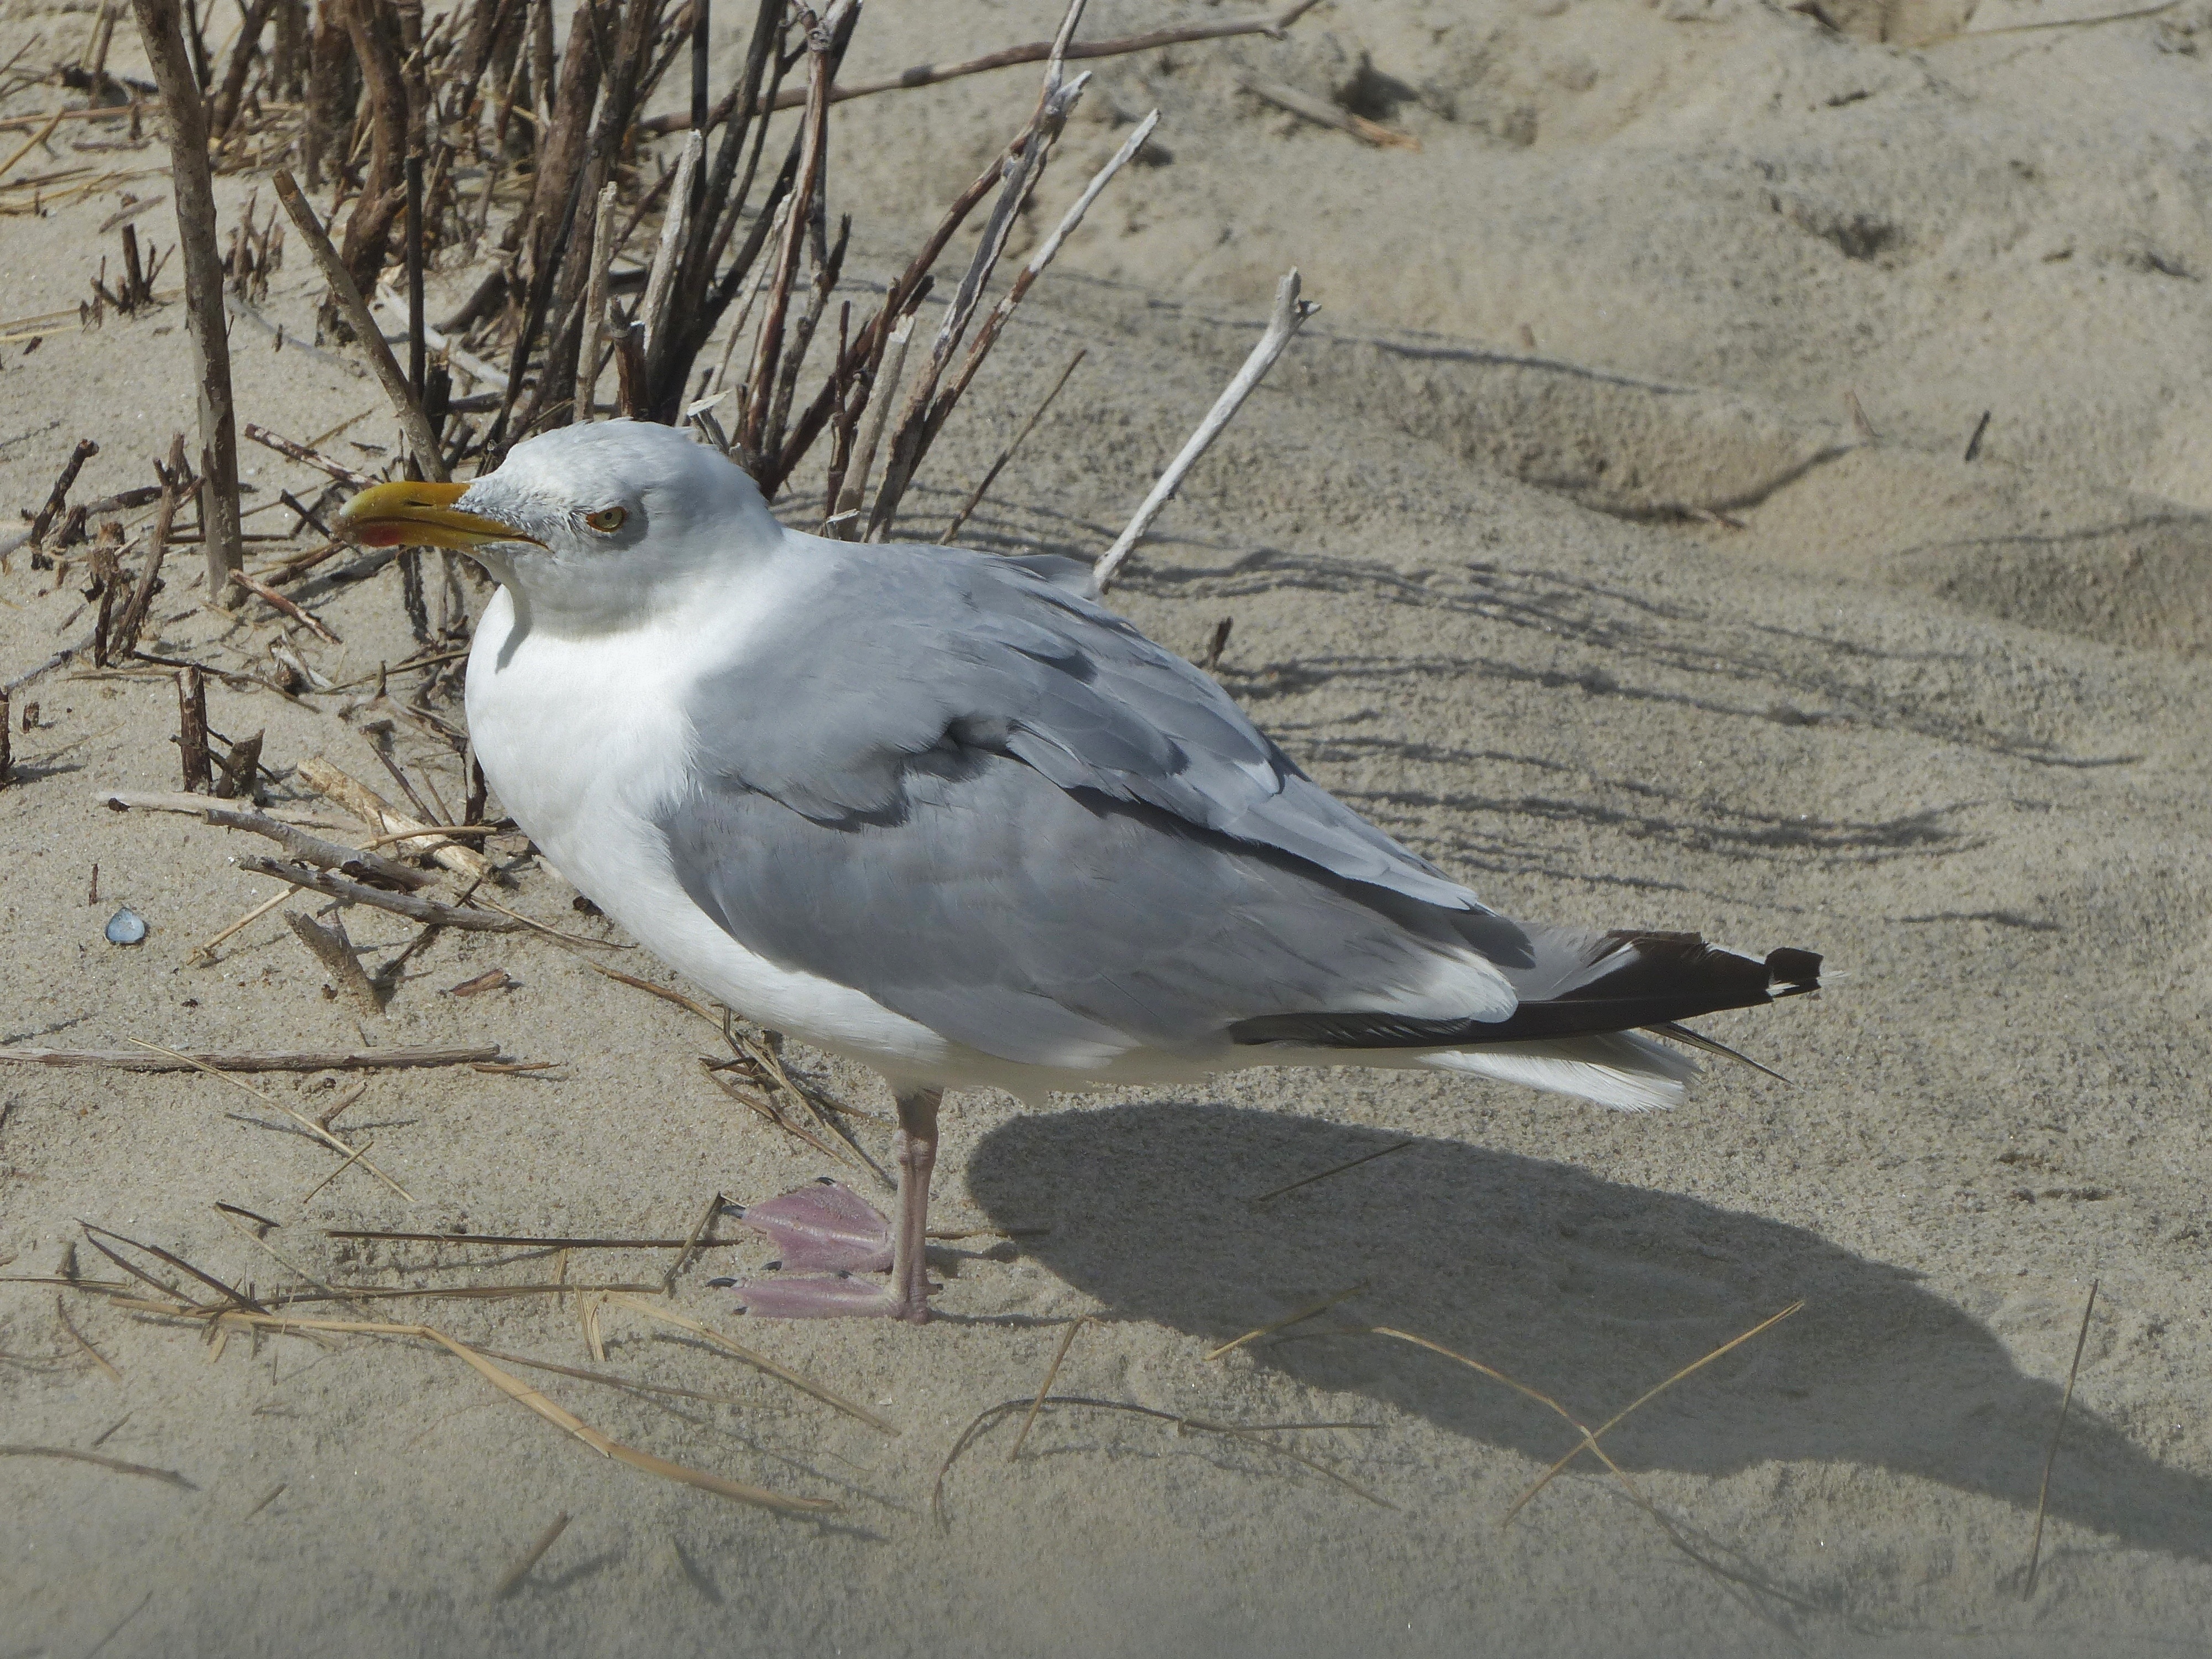
beach, coast, nature, sand, bird, wing, lake, animal, seabird, seagull, wildlife, gull, beak, fauna, sit, vertebrate, water bird, north sea, shorebird, sand beach, charadriiformes, european herring gull